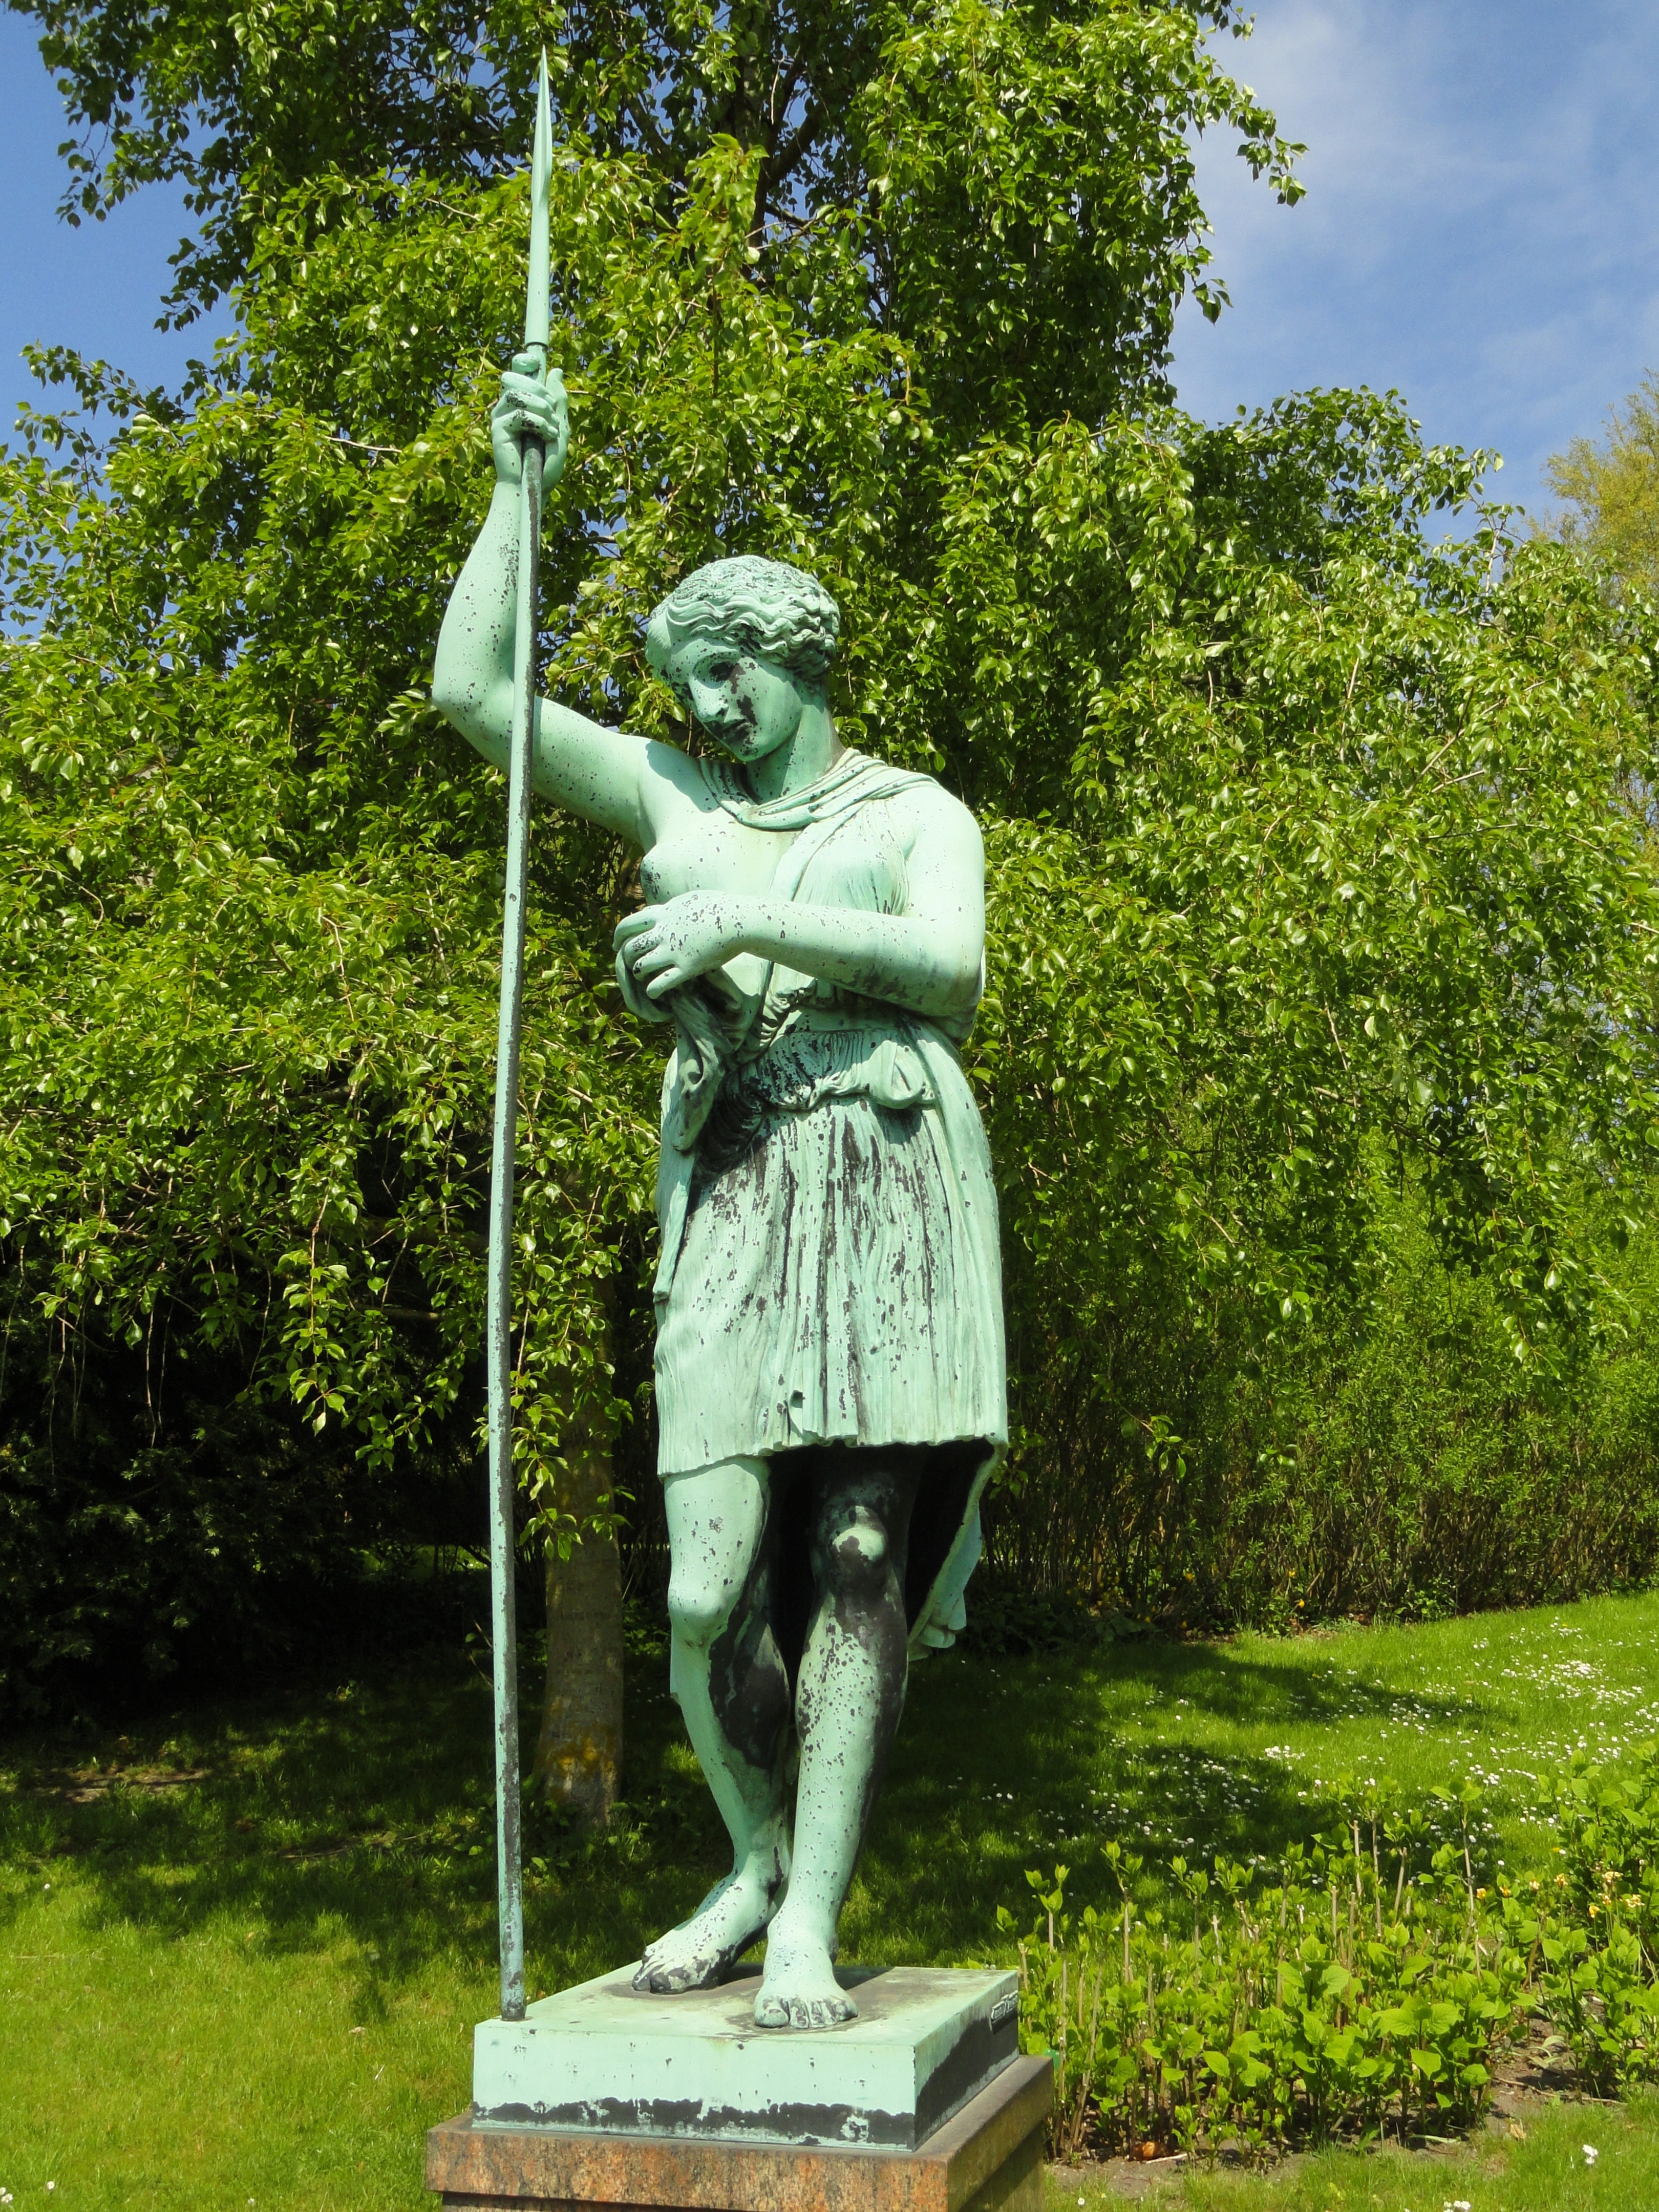
tree, monument, statue, green, botany, garden, botanical, sculpture, memorial, art, denmark, copenhagen, amazon